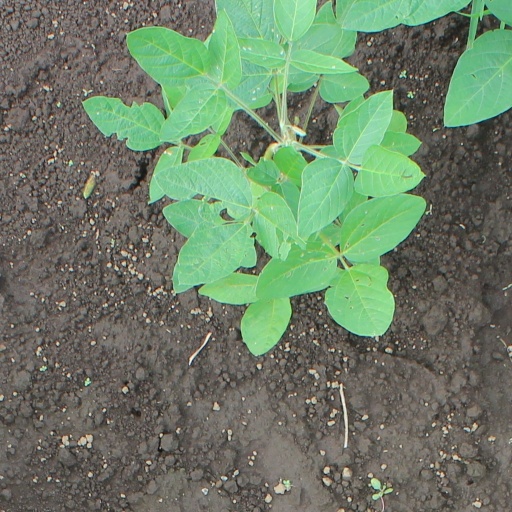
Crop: soybean